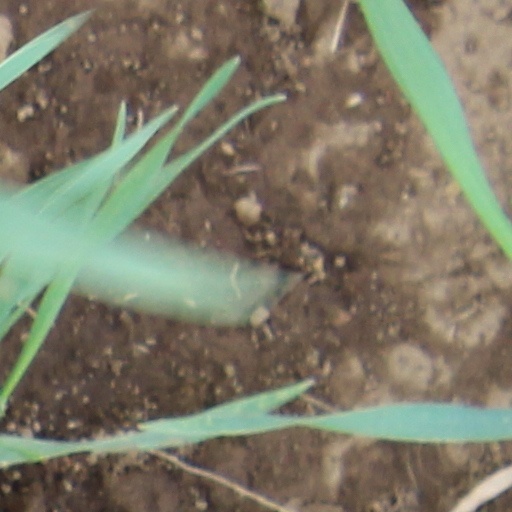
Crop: wheat